12th Streamy Awards

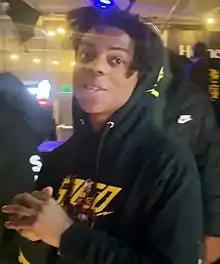
IShowSpeed, winner of the Breakout Streamer Award

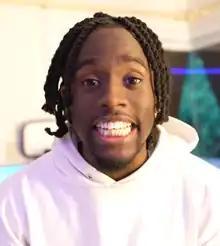
Kai Cenat, winner of the Streamer of the Year Award

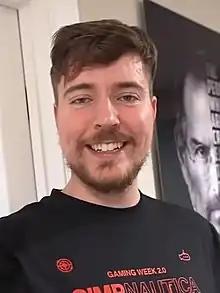
MrBeast, winner of Creator of the Year, Creator For Social Good, and Brand Engagement Awards

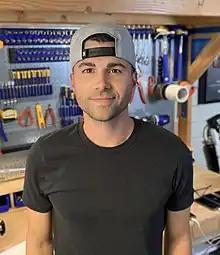
Mark Rober, winner of Science and Engineering, Creator For Social Good, Collaboration, and Brand Engagement Awards

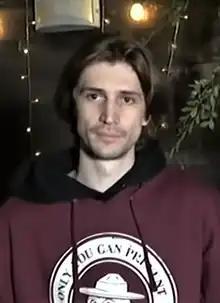
xQc, winner of the Just Chatting Award

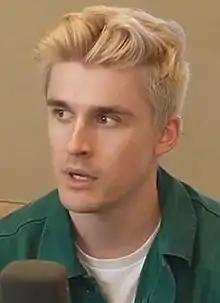
Ludwig, winner of the Variety Streamer Award

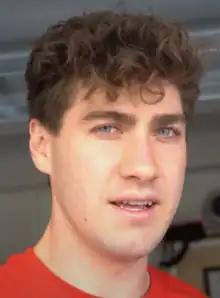
Airrack, winner of the First Person Award

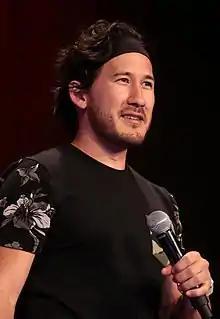
Markiplier, winner of the Gamer and Scripted Series Award

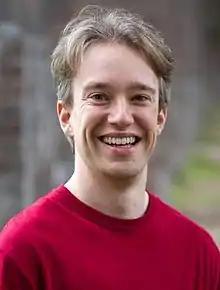
Tom Scott, winner of the Learning and Education Award

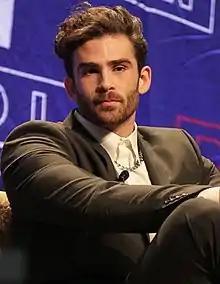
Hasan Piker, winner of the News Award

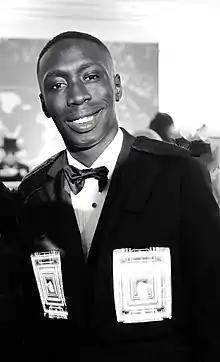
Khaby Lame, winner of the International Award

The nominees were announced on October 27, 2022. Winners were announced during the main ceremony on December 4, hosted by Airrack from The Beverly Hilton hotel. Bob the Drag Queen was the live announcer for the event. The Creator For Social Good award was presented by The Elevate Prize Foundation and came with an award of $50,000 to commit to a worthy cause of the winner's choosing.